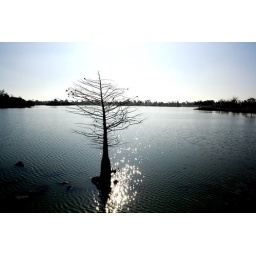
Dead tree in water